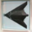
Label: airplane